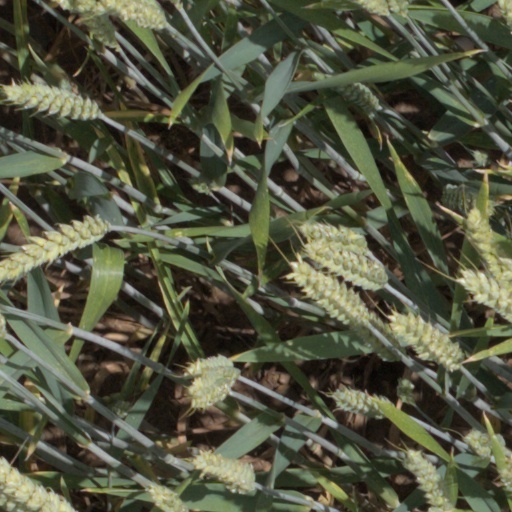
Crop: wheat